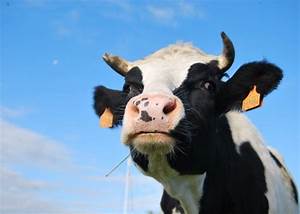
Label: mucca